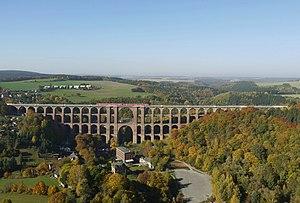
Cette liste de ponts d'Allemagne a pour vocation de présenter une liste des plus célèbres ponts d'Allemagne, tant par leurs caractéristiques dimensionnelles, que par leur intérêt architectural ou historique.